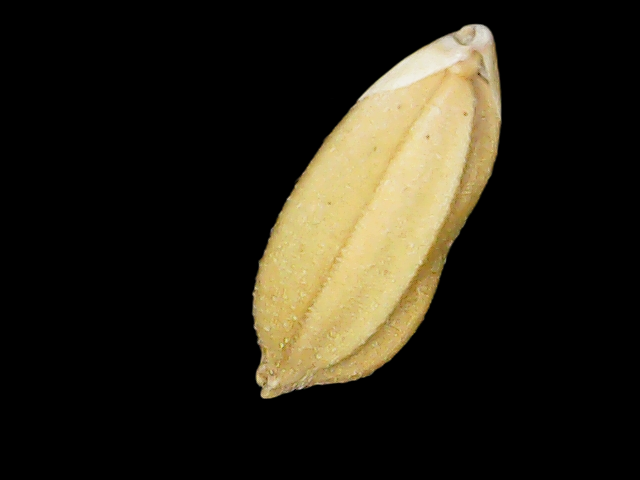
Rice variety: Binadhan08